Maria Zdravkova

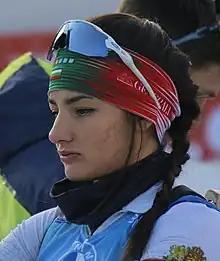
Maria Zdravkova (2023)

Maria Zdravkova (born 30 July 1998) is a Bulgarian biathlete. She competed in the 2022 Winter Olympics.